Blackbirding

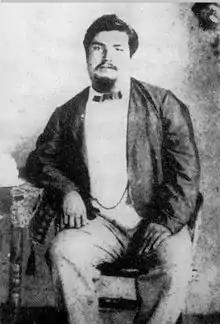
Blackbirding sea Captain William Henry Bully Hayes.

Albert Ross Hovell, son of the noted explorer William Hilton Hovell, was a prominent blackbirder in the early years of the Fijian labour market. In 1867 he was captain of "Sea Witch", recruiting men and boys from Tanna and Lifou. The following year, Hovell was in command of "Young Australian" which was involved in an infamous voyage resulting in charges of murder and slavery being laid. After being recruited, at least three Islanders were shot dead aboard the vessel and the rest sold in Levuka for £1,200. Hovell and his supercargo, Hugo Levinger, were arrested in Sydney in 1869, found guilty by jury and sentenced to death. This was later commuted to life imprisonment but both were discharged from prison only after a couple of years.